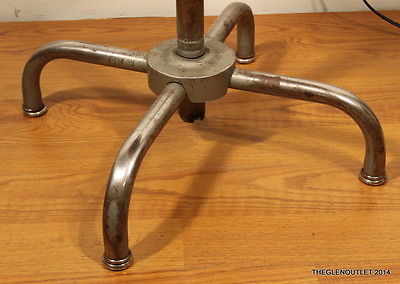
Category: chair